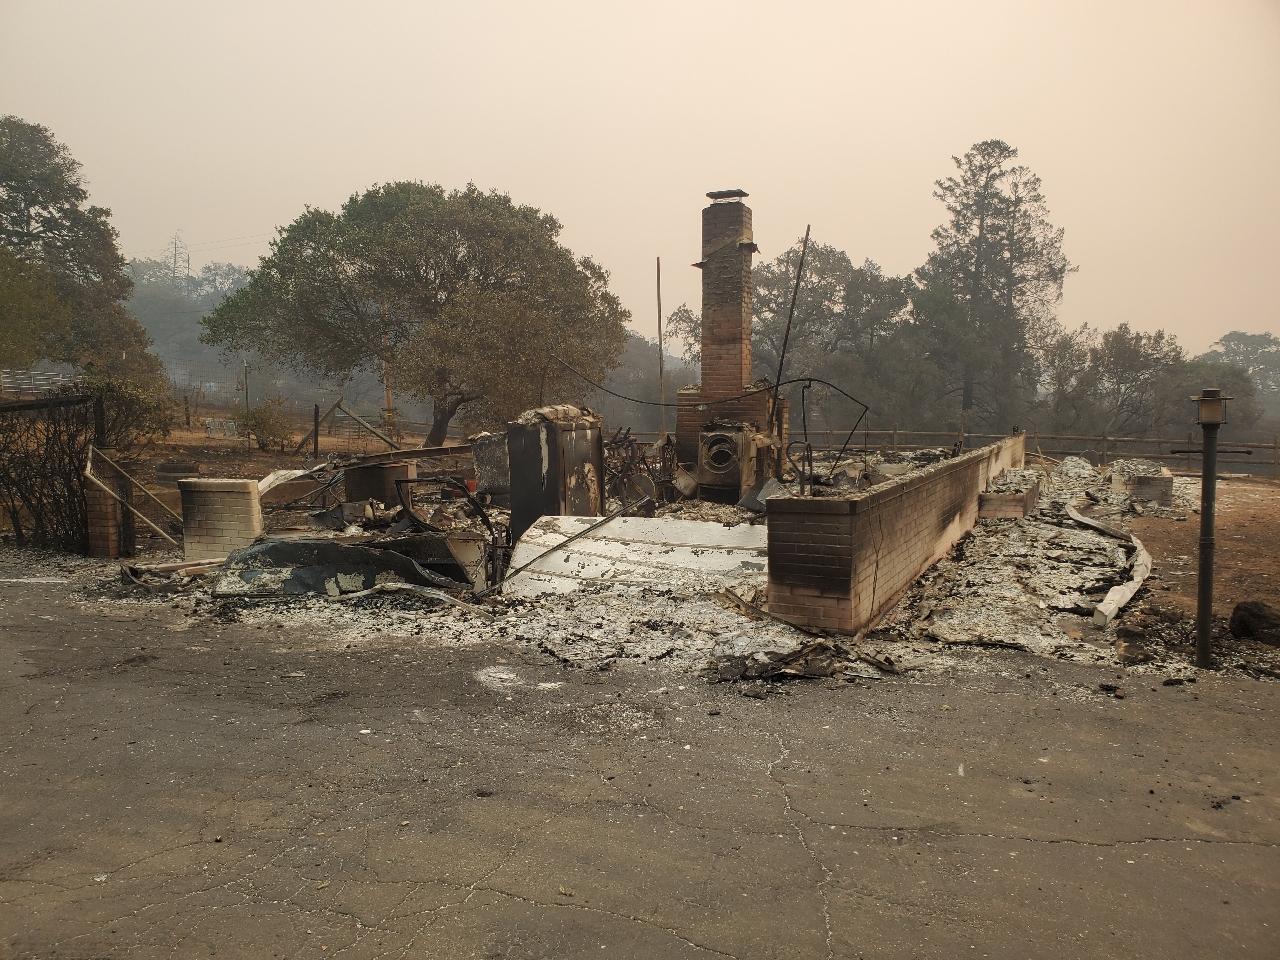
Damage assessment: destroyed